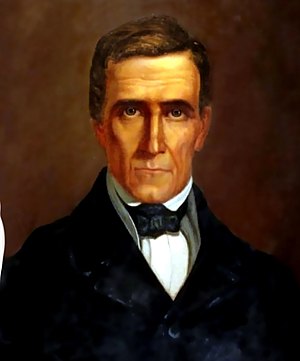
Venezuelas præsidenter / Præsidenterne og deres rækkefølge / Venezuelas præsidenter
Venezuelas præsident er både statsoverhoved og regeringschef i Venezuela. Den nuværende præsidentperiode er på seks år med en forfatningsmæssigt fastsat mulighed for at afholde nyvalg på et hvilket som helst tidspunkt i løbet af periodens sidste tre år. Den 15. februar 2009 afskaffedes en tidligere bestemmelse om at begrænse en præsidents embedstid til to perioder efter en folkeafstemning.